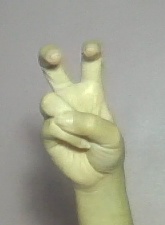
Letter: toot